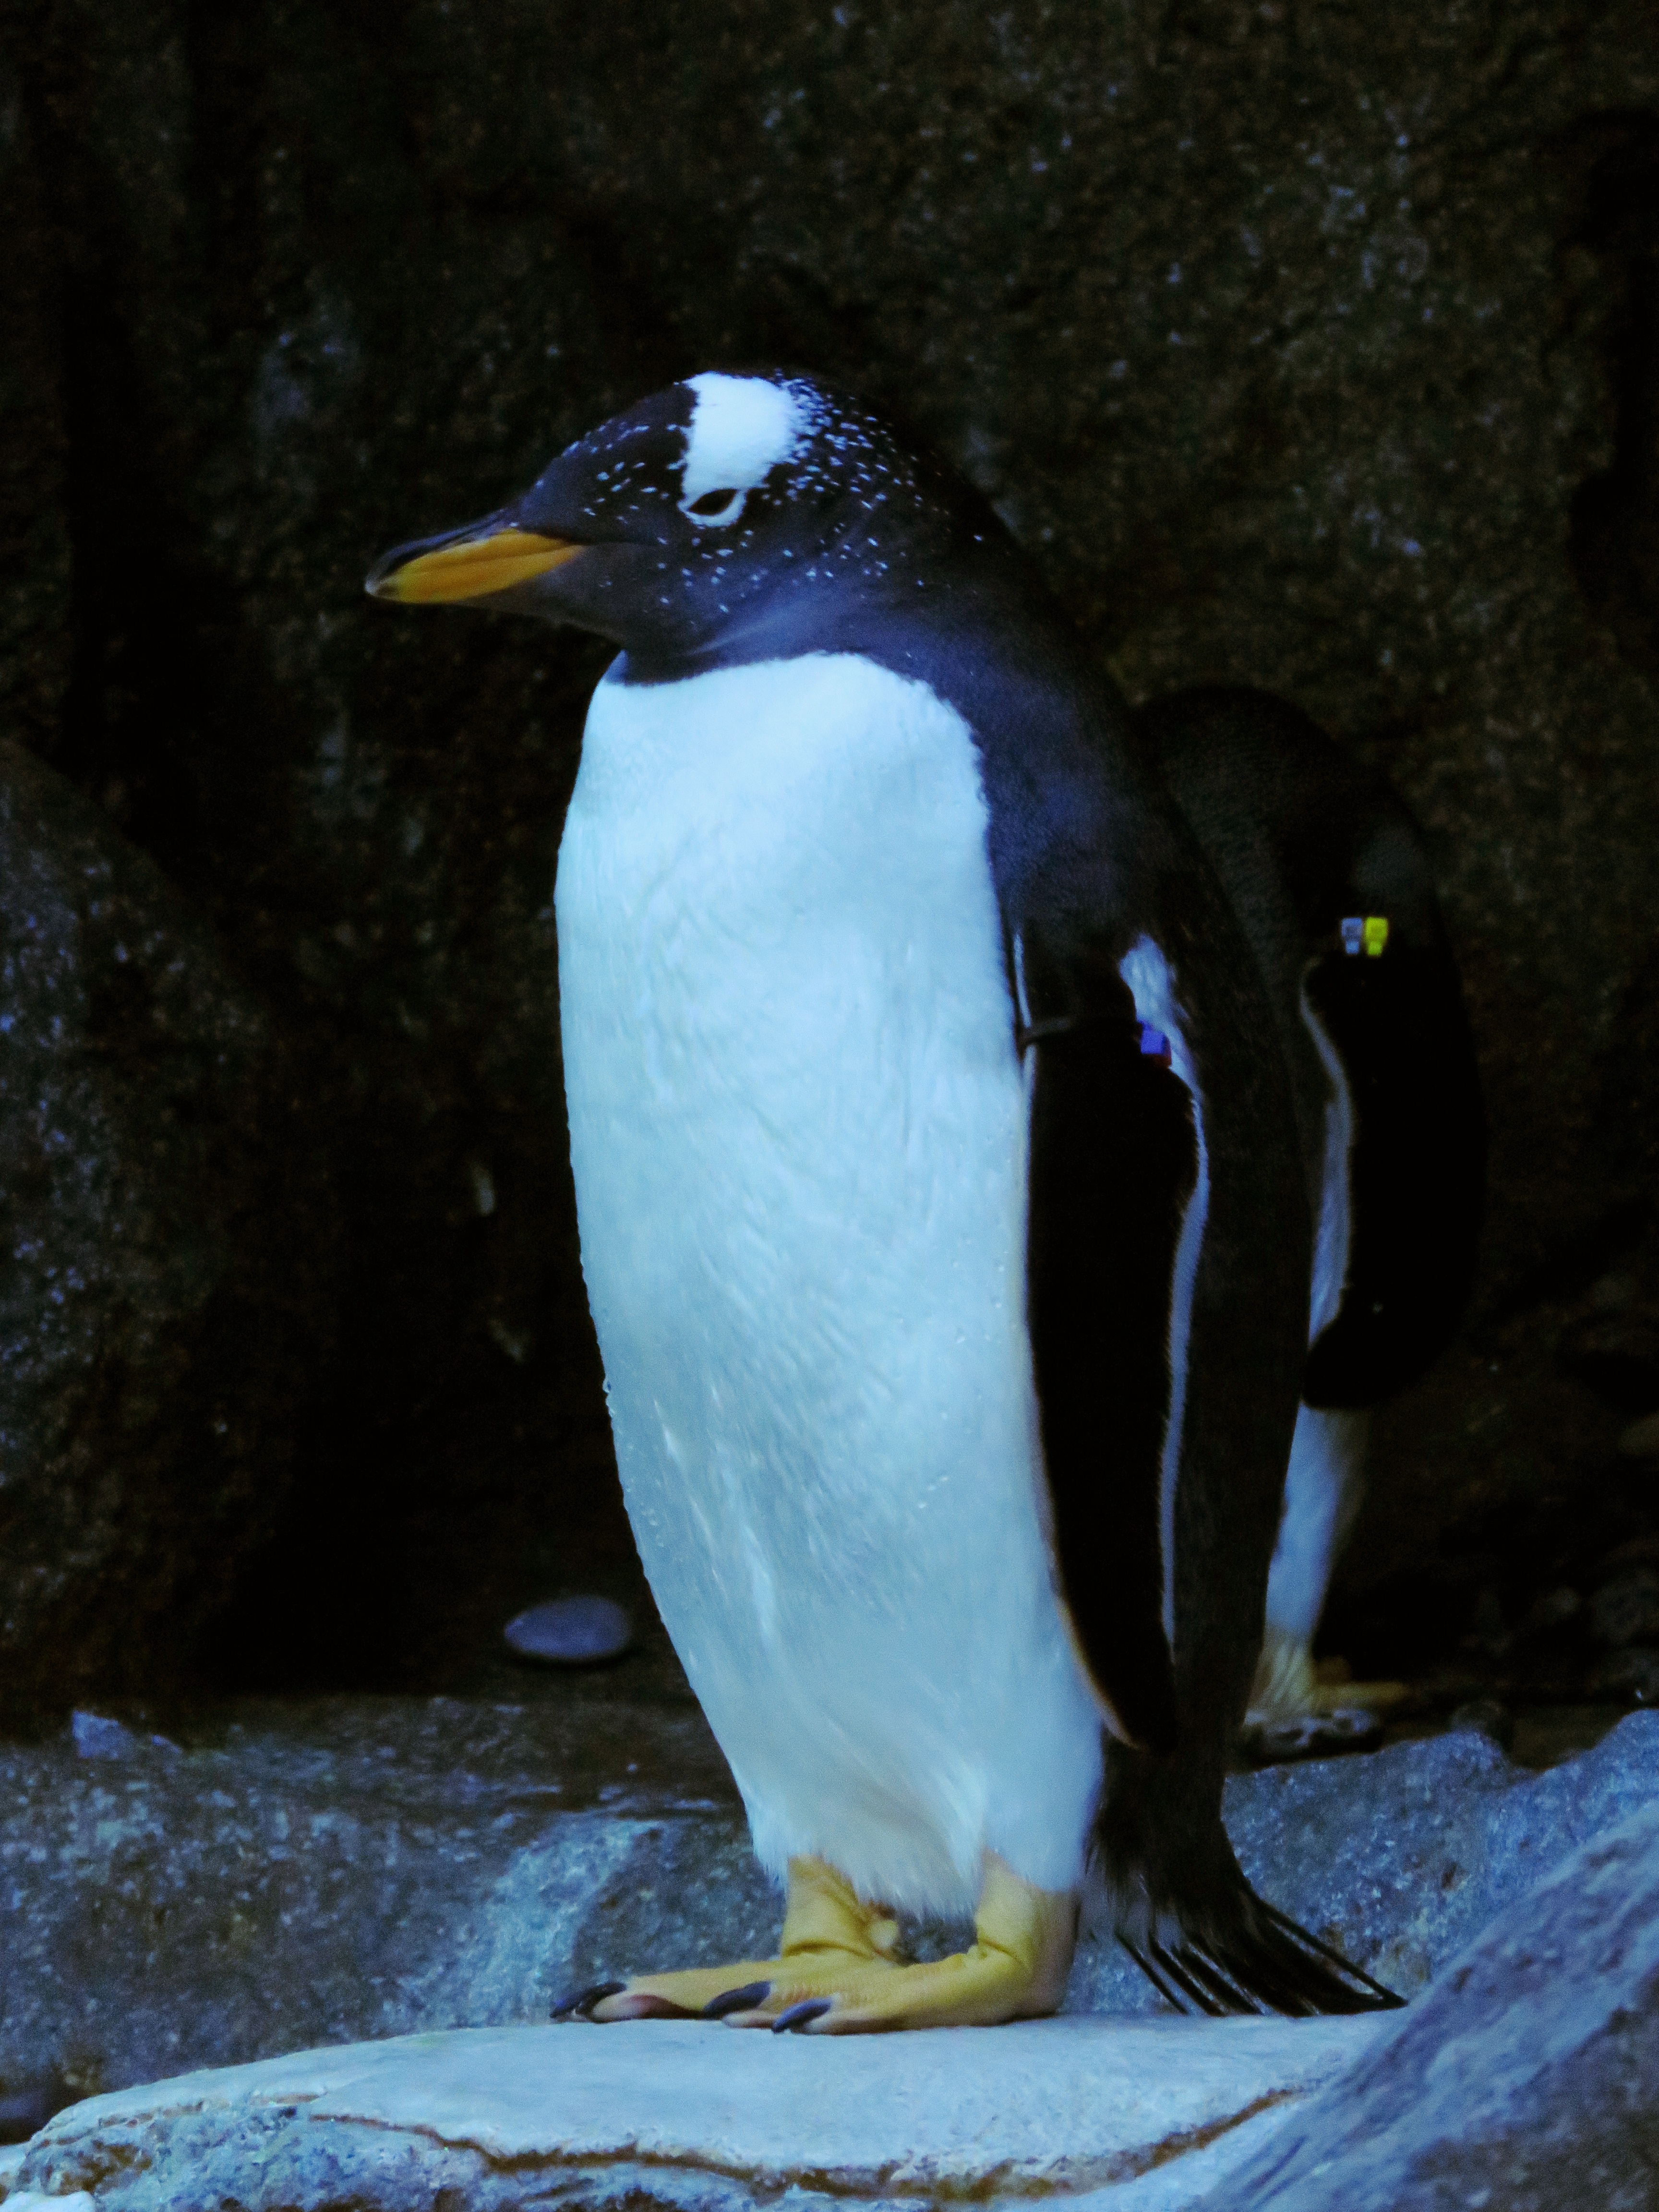
bird, wildlife, beak, blue, fauna, penguin, vertebrate, gentoo, flightless bird, king penguin, calgary zoo, gentoo penguin, perching bird